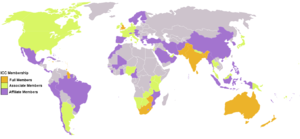
Nations membres de l'ICC. Membres de plein droit Membres associés Membres affiliés.
Le cricket est un sport collectif de balle et de batte opposant deux équipes composées normalement de onze joueurs chacune. Il se joue généralement sur un terrain de forme ovale, en herbe, au centre duquel se trouve une zone d'une vingtaine de mètres de longueur, à chaque extrémité de laquelle on trouve une structure de bois, le guichet. Une rencontre est divisée en plusieurs manches. Au cours de chacune d'entre elles, l'une des équipes essaye de marquer des points, et possède simultanément deux batteurs sur le terrain, chacun devant l'un des guichets. Un point est notamment marqué à chaque échange de position de ces deux joueurs lorsque la balle est en jeu. Leurs onze adversaires sont également présents sur l'aire de jeu. La balle est lancée par l'un de ceux-ci en direction du guichet d'un des deux batteurs. L'objectif de la seconde équipe est d'empêcher la première de marquer, principalement en éliminant les batteurs adverses, par exemple en détruisant le guichet avec la balle sur le lancer.